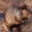
Label: beaver